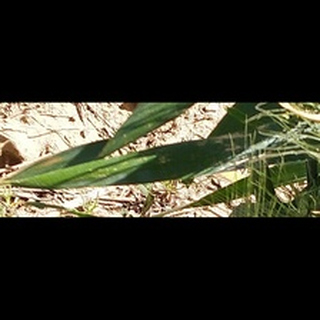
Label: healthy_wheat